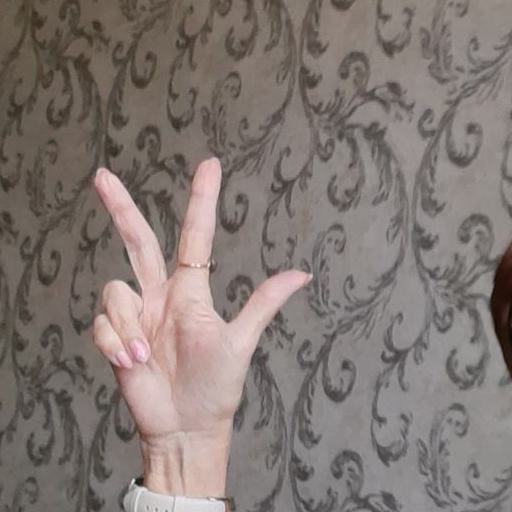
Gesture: three2